Homs

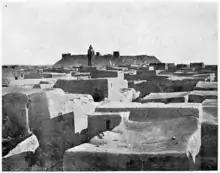
General view of Homs at the end of the 19th century

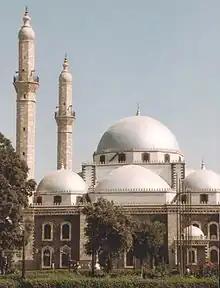
Khalid ibn al-Walid Mosque, an example of Ottoman architecture in Homs, was built in the early 20th century

Towards the end of Ayyubid rule, Homs remained a centrepiece of the wars between them and the Crusaders, as well as internecine conflicts with the Mongol Empire and the Mamluks. The First Battle of Homs between the Mongols and the Mamluks took place on 10 December 1260, ending in a decisive Mamluk victory. The Second Battle of Homs was fought on 29 October 1281, also ending in a Mamluk victory. The Mamluks were finally defeated in the Battle of Wadi al-Khaznadar, also known as the "Third Battle of Homs", in 1299.